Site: brandenburg
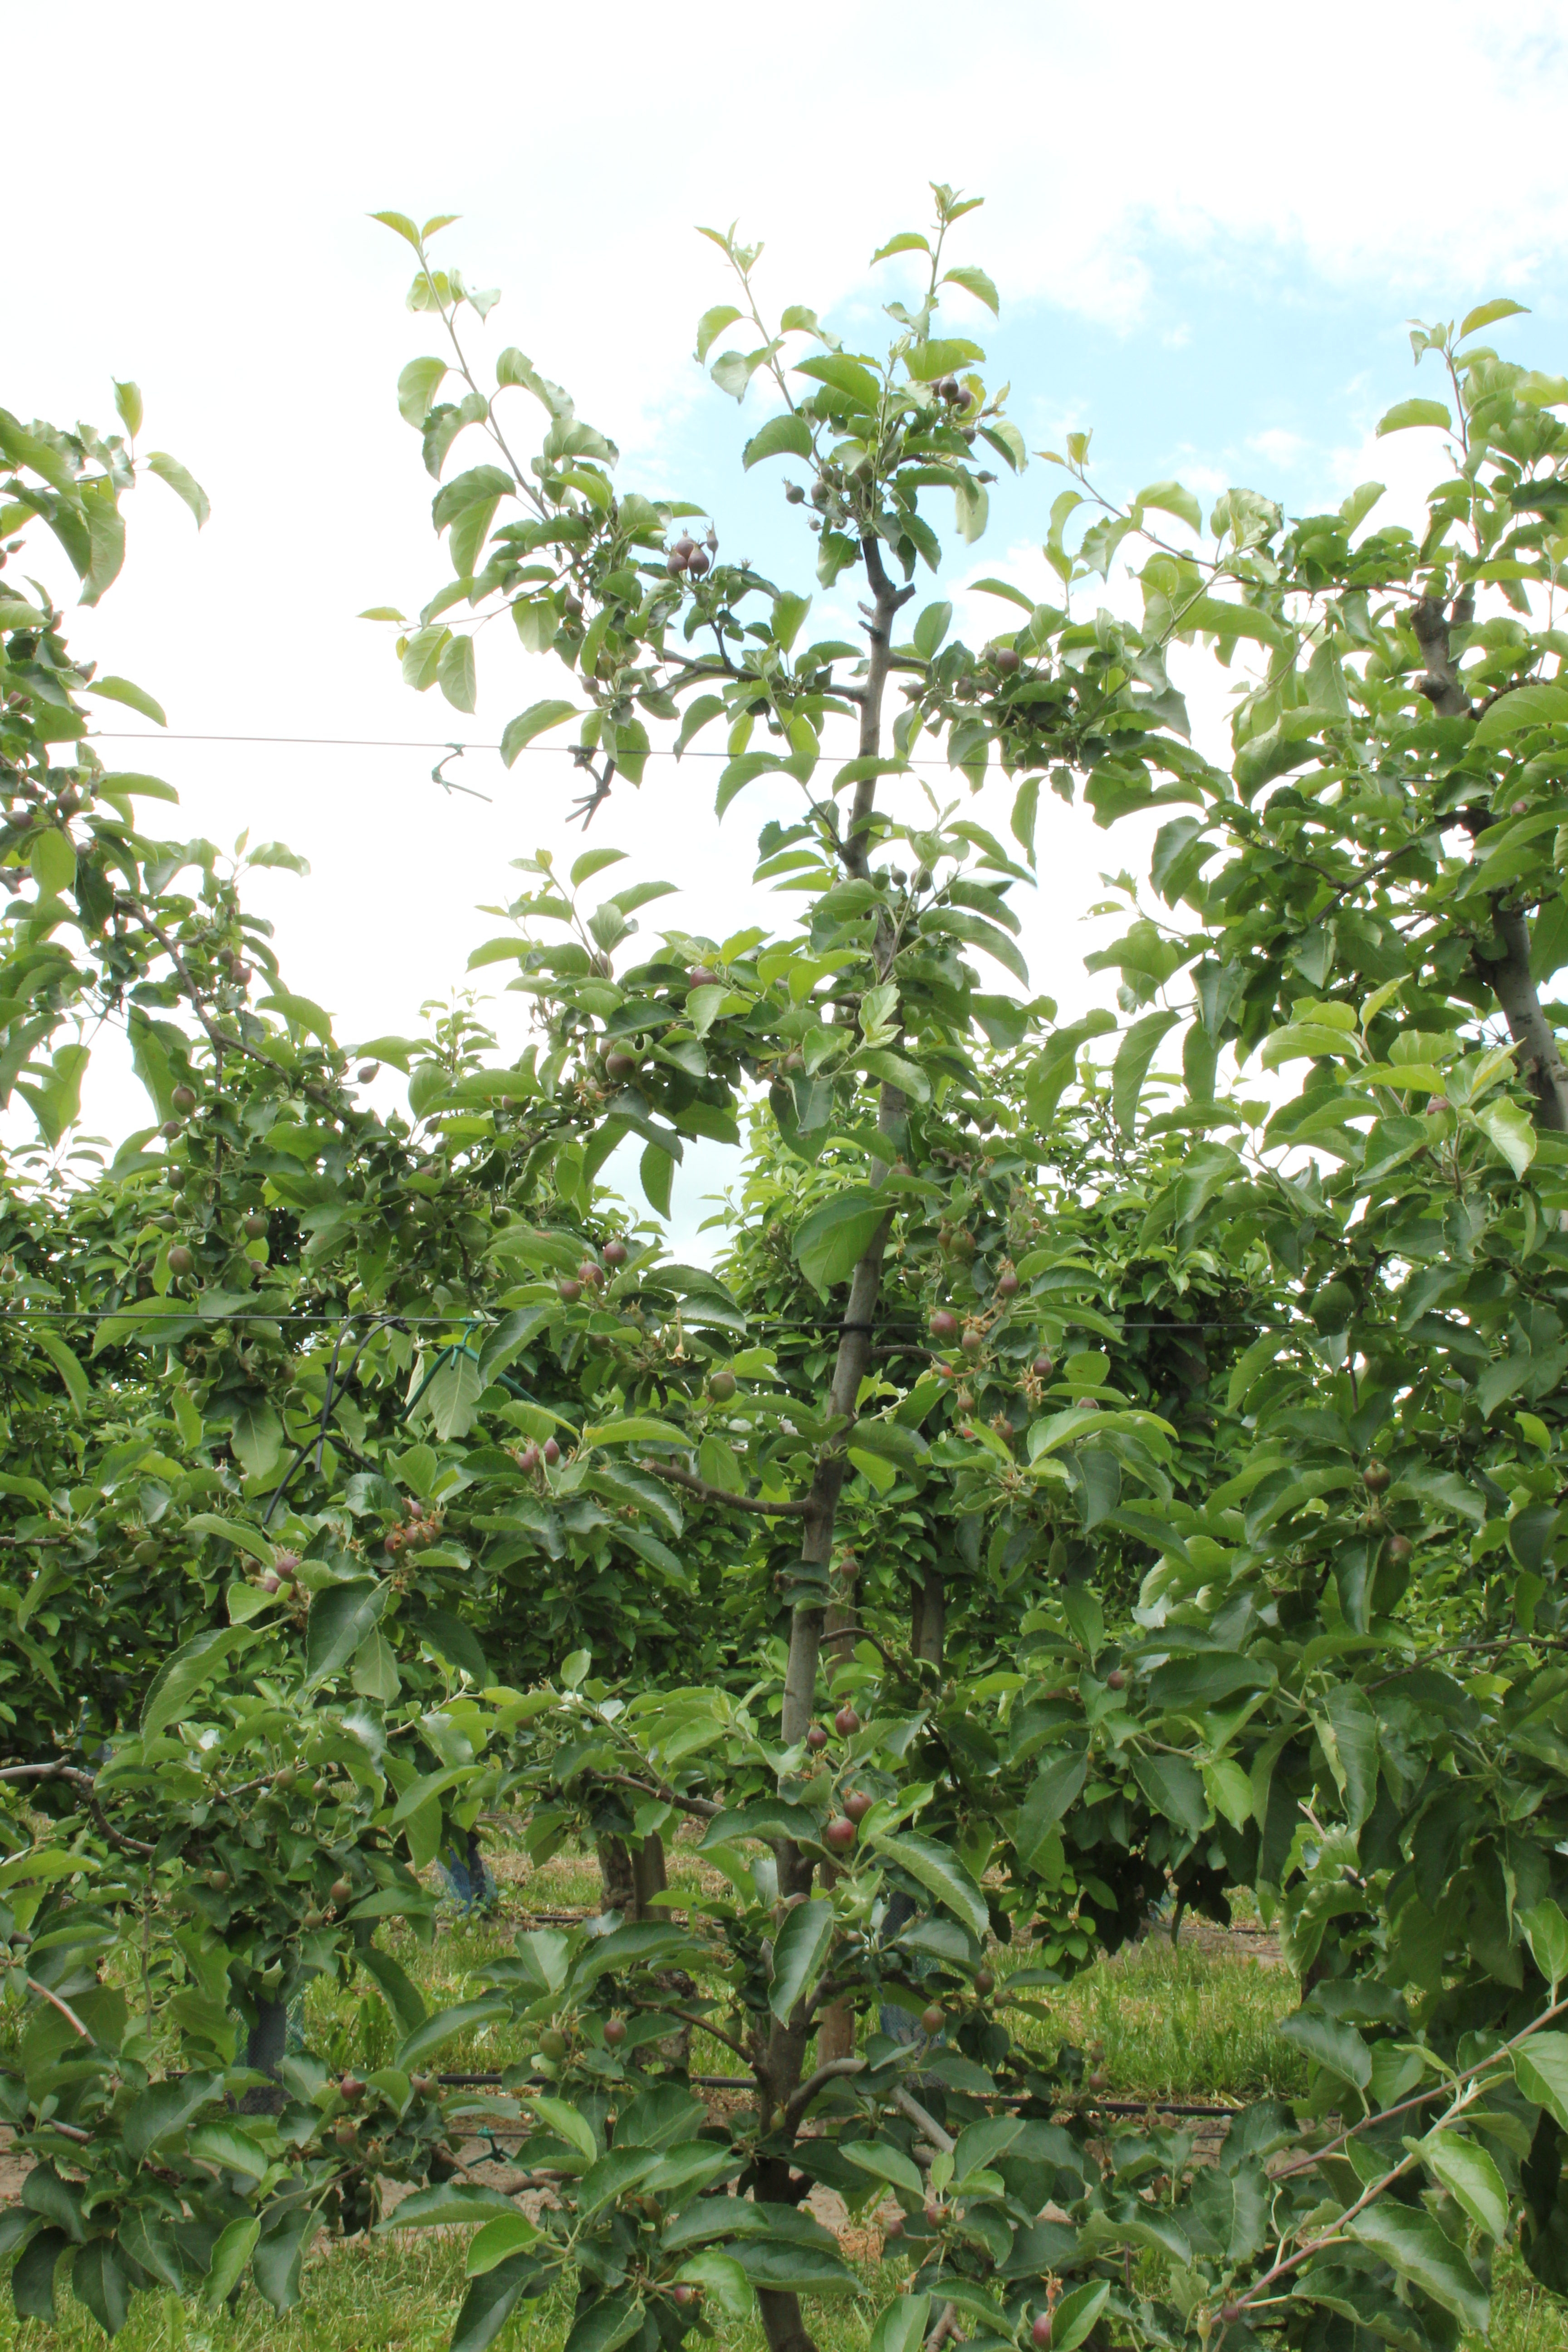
Growth stage (BBCH 72): Development of fruit